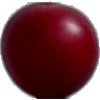
Label: Cherry Wax Red 1